Burlington, Iowa

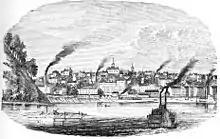

The American Fur Company of John Jacob Astor established a post in the area in 1829. Settlement began in 1833, shortly after the Black Hawk Purchase, when Samuel (aka Simpson) White, Amzi Doolitle, and Morton M. McCarver crossed the Mississippi River from Big Island and staked claims there. According to an account A.T. Andreas wrote in 1875, White erected a cabin in the area, later platted to be Front Street between Court and High streets. Andreas called White and Doolittle the Romulus and Remus of their settlement, referring to the mythic heroes who founded Rome, a city surrounded by hills. A few weeks later, William R. Ross joined them and established a general store. In November and December, he surveyed the settlement for White and Doolittle.